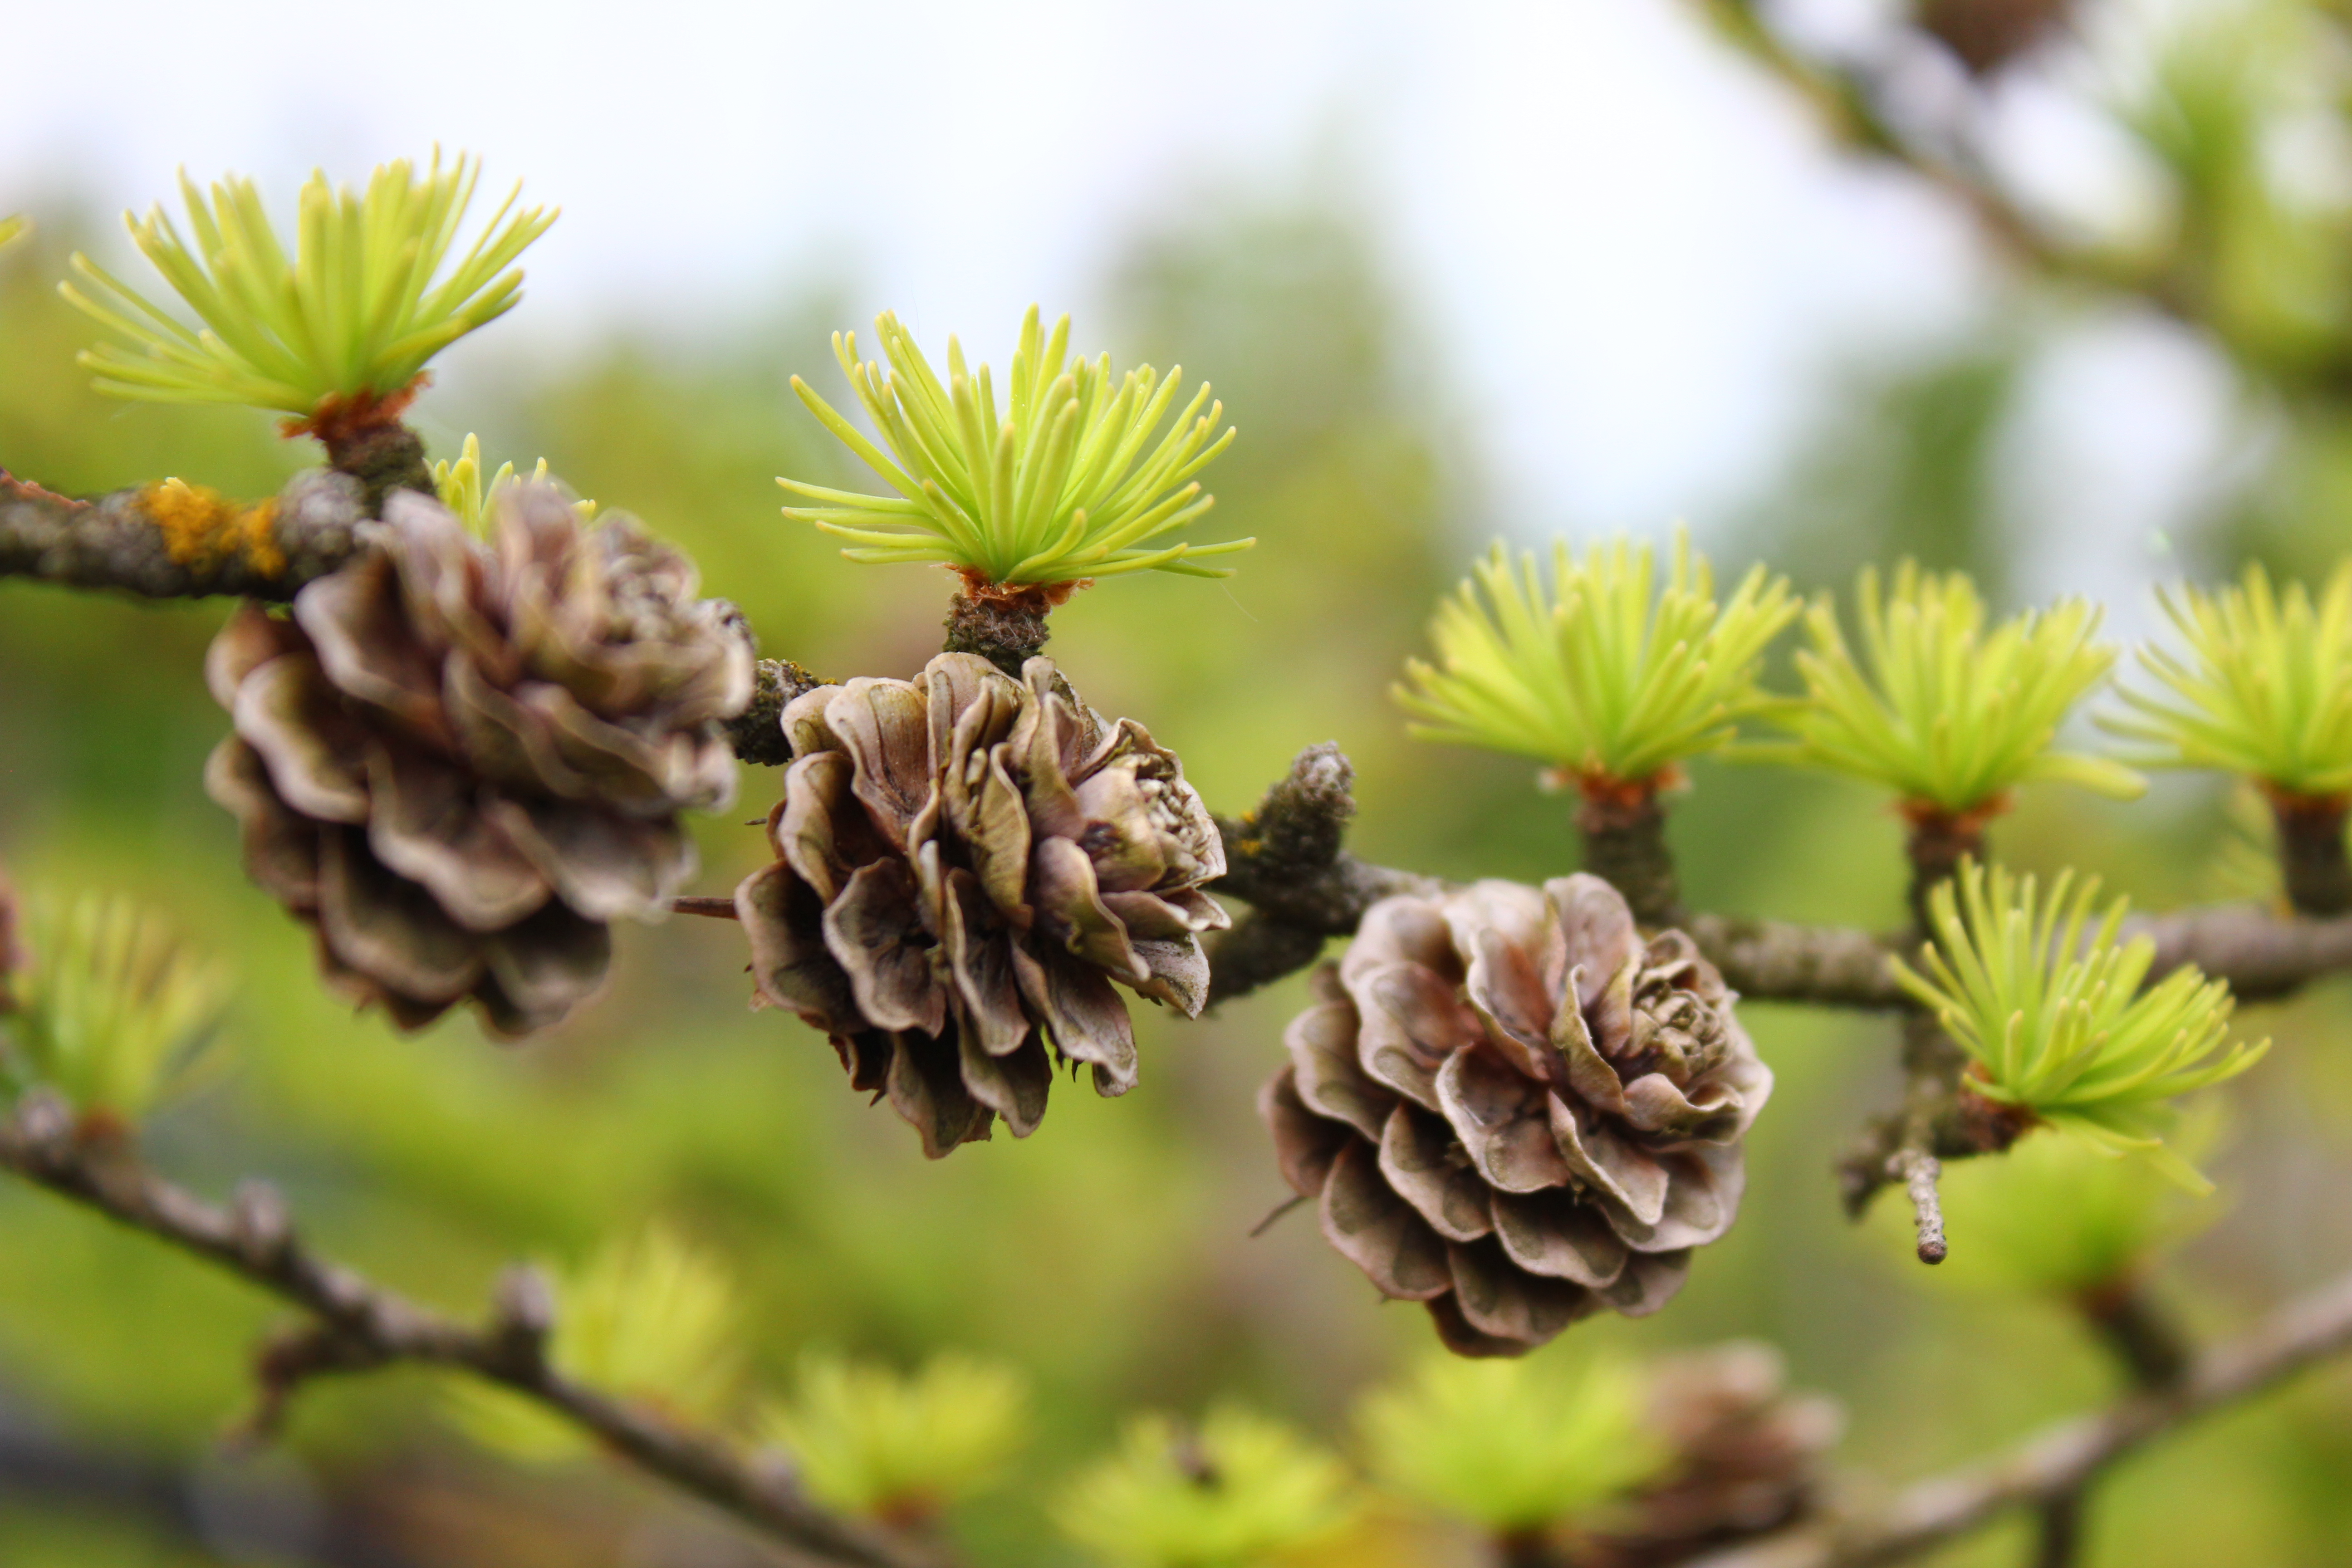
larix, kaempferi, plant, flower, natural material, larch, terrestrial plant, evergreen, shortstraw pine, tree, flowering plant, conifer cone, conifer, event, sky, pine, Canadian fir, fir, pine family, twig, loblolly pine, plant stem, Yellow fir